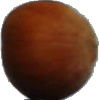
Label: Nut Forest 1